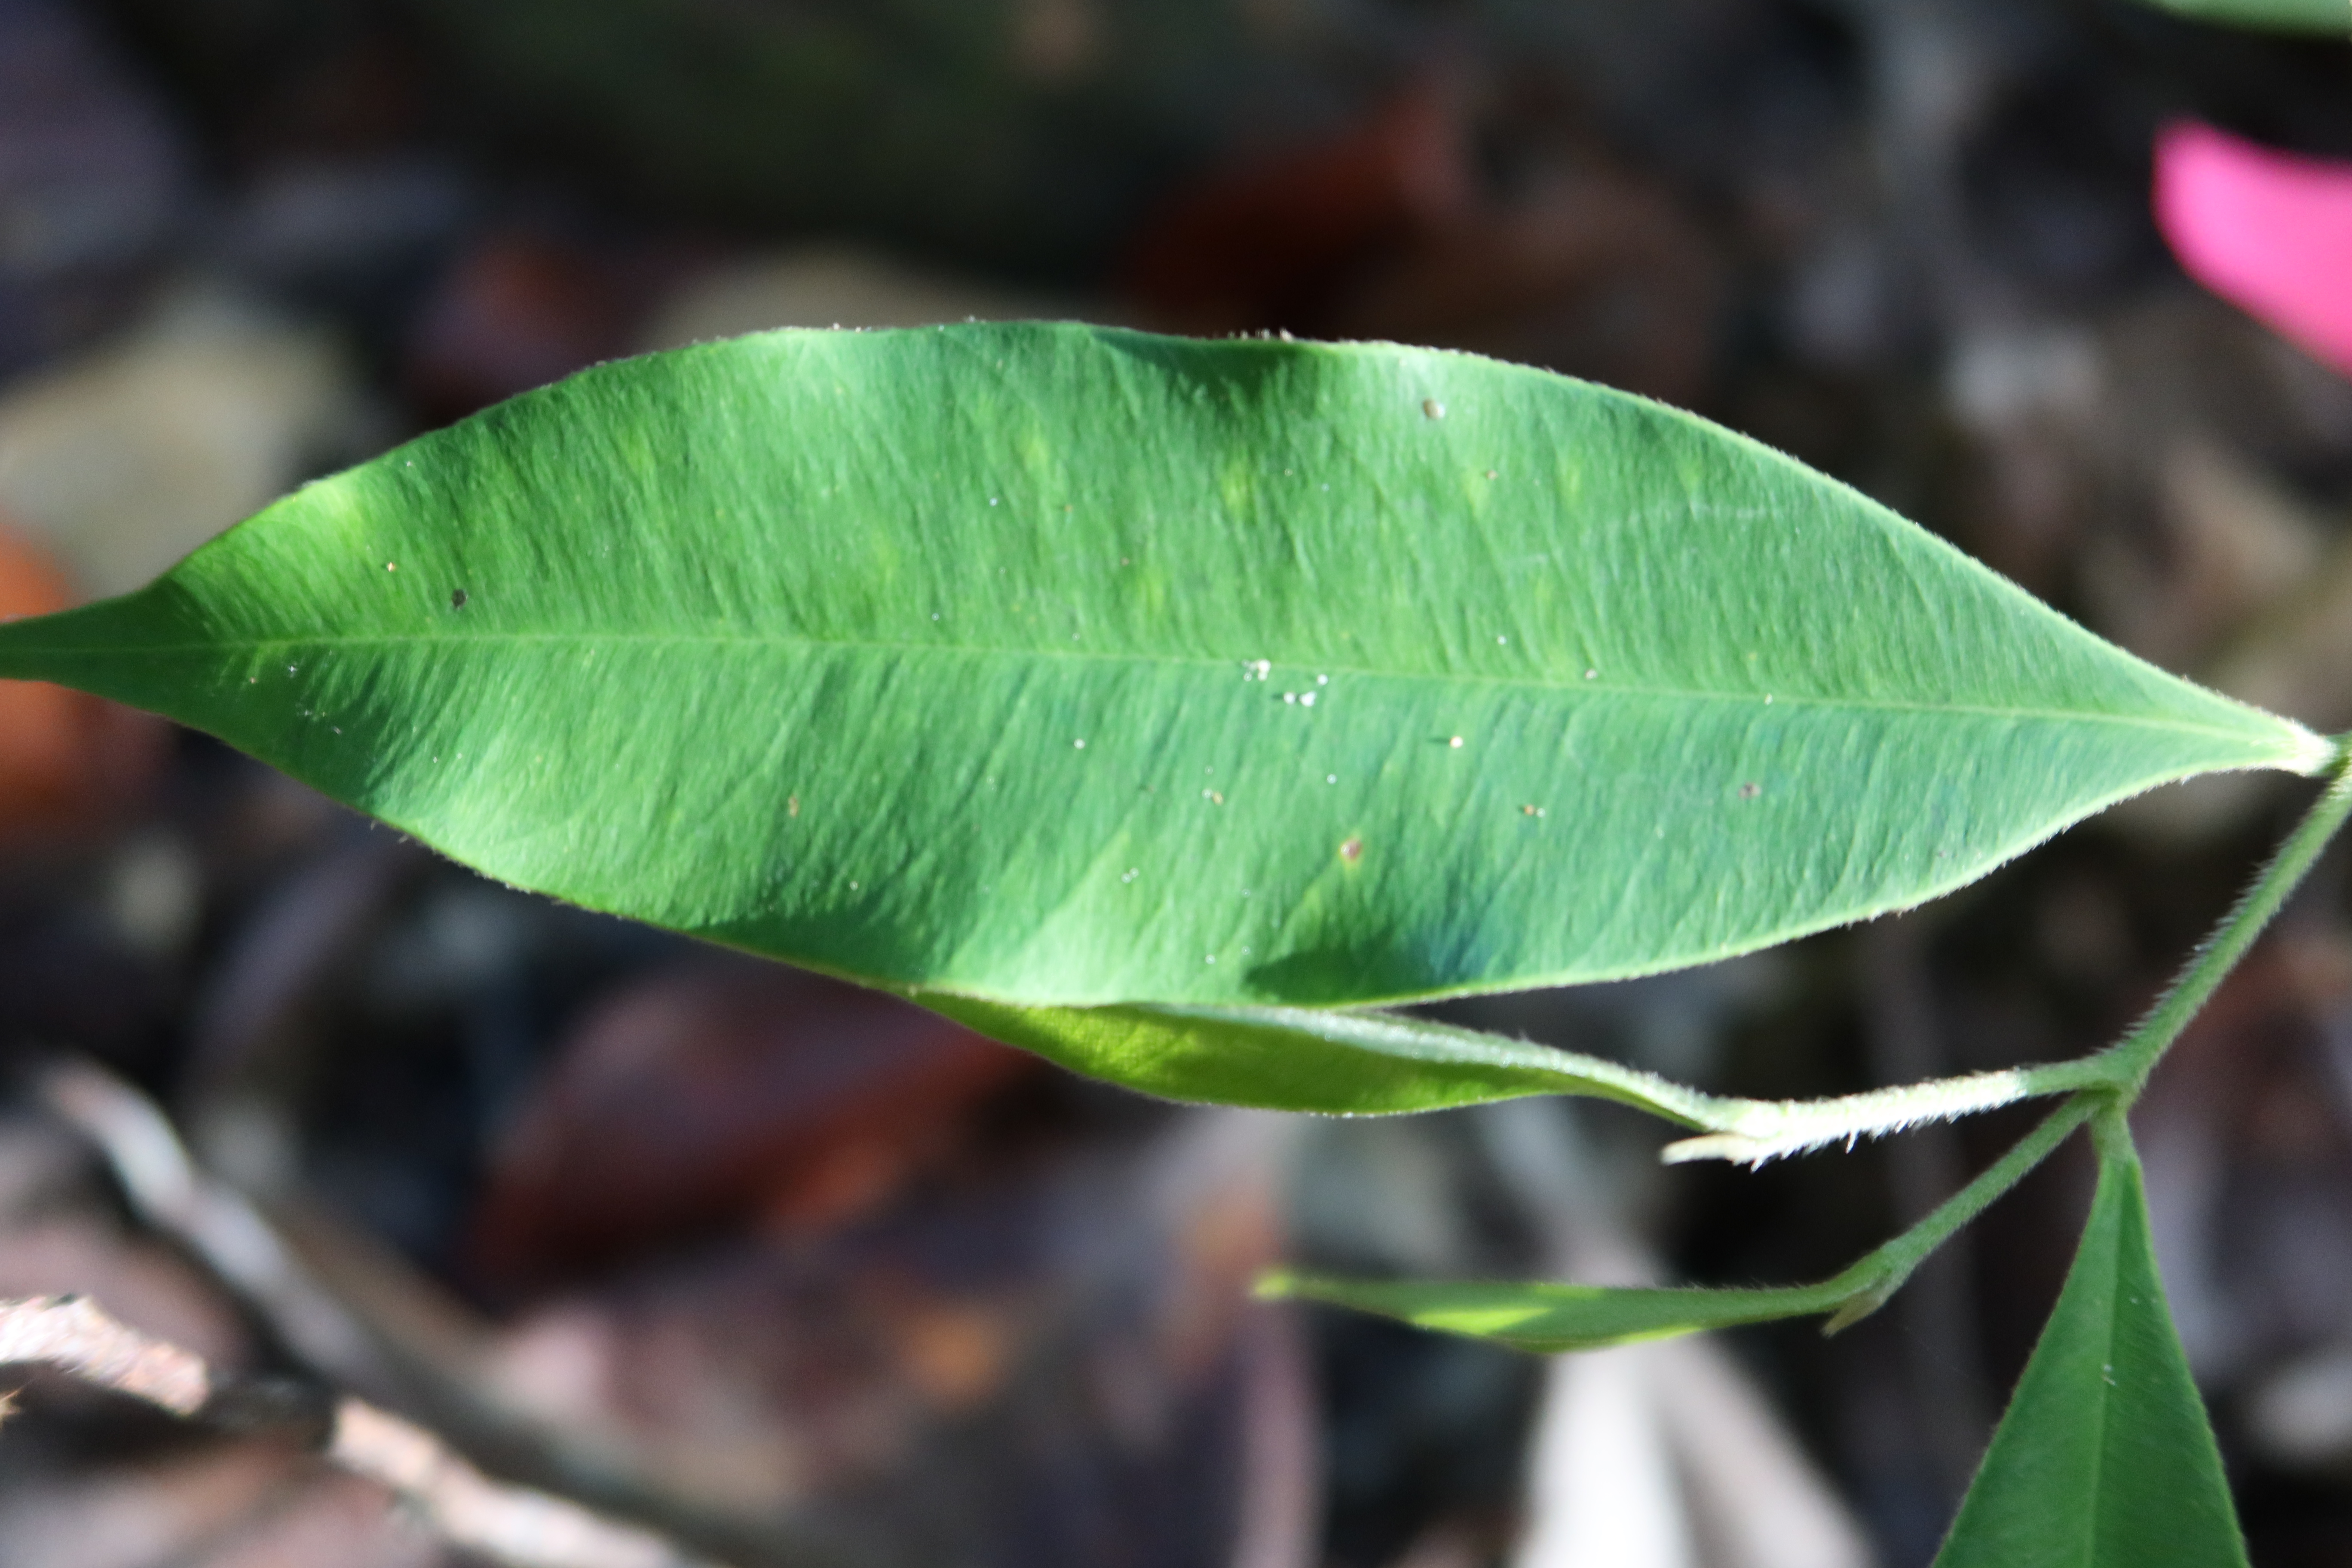
Label: Brown spots